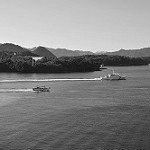
Label: B & W